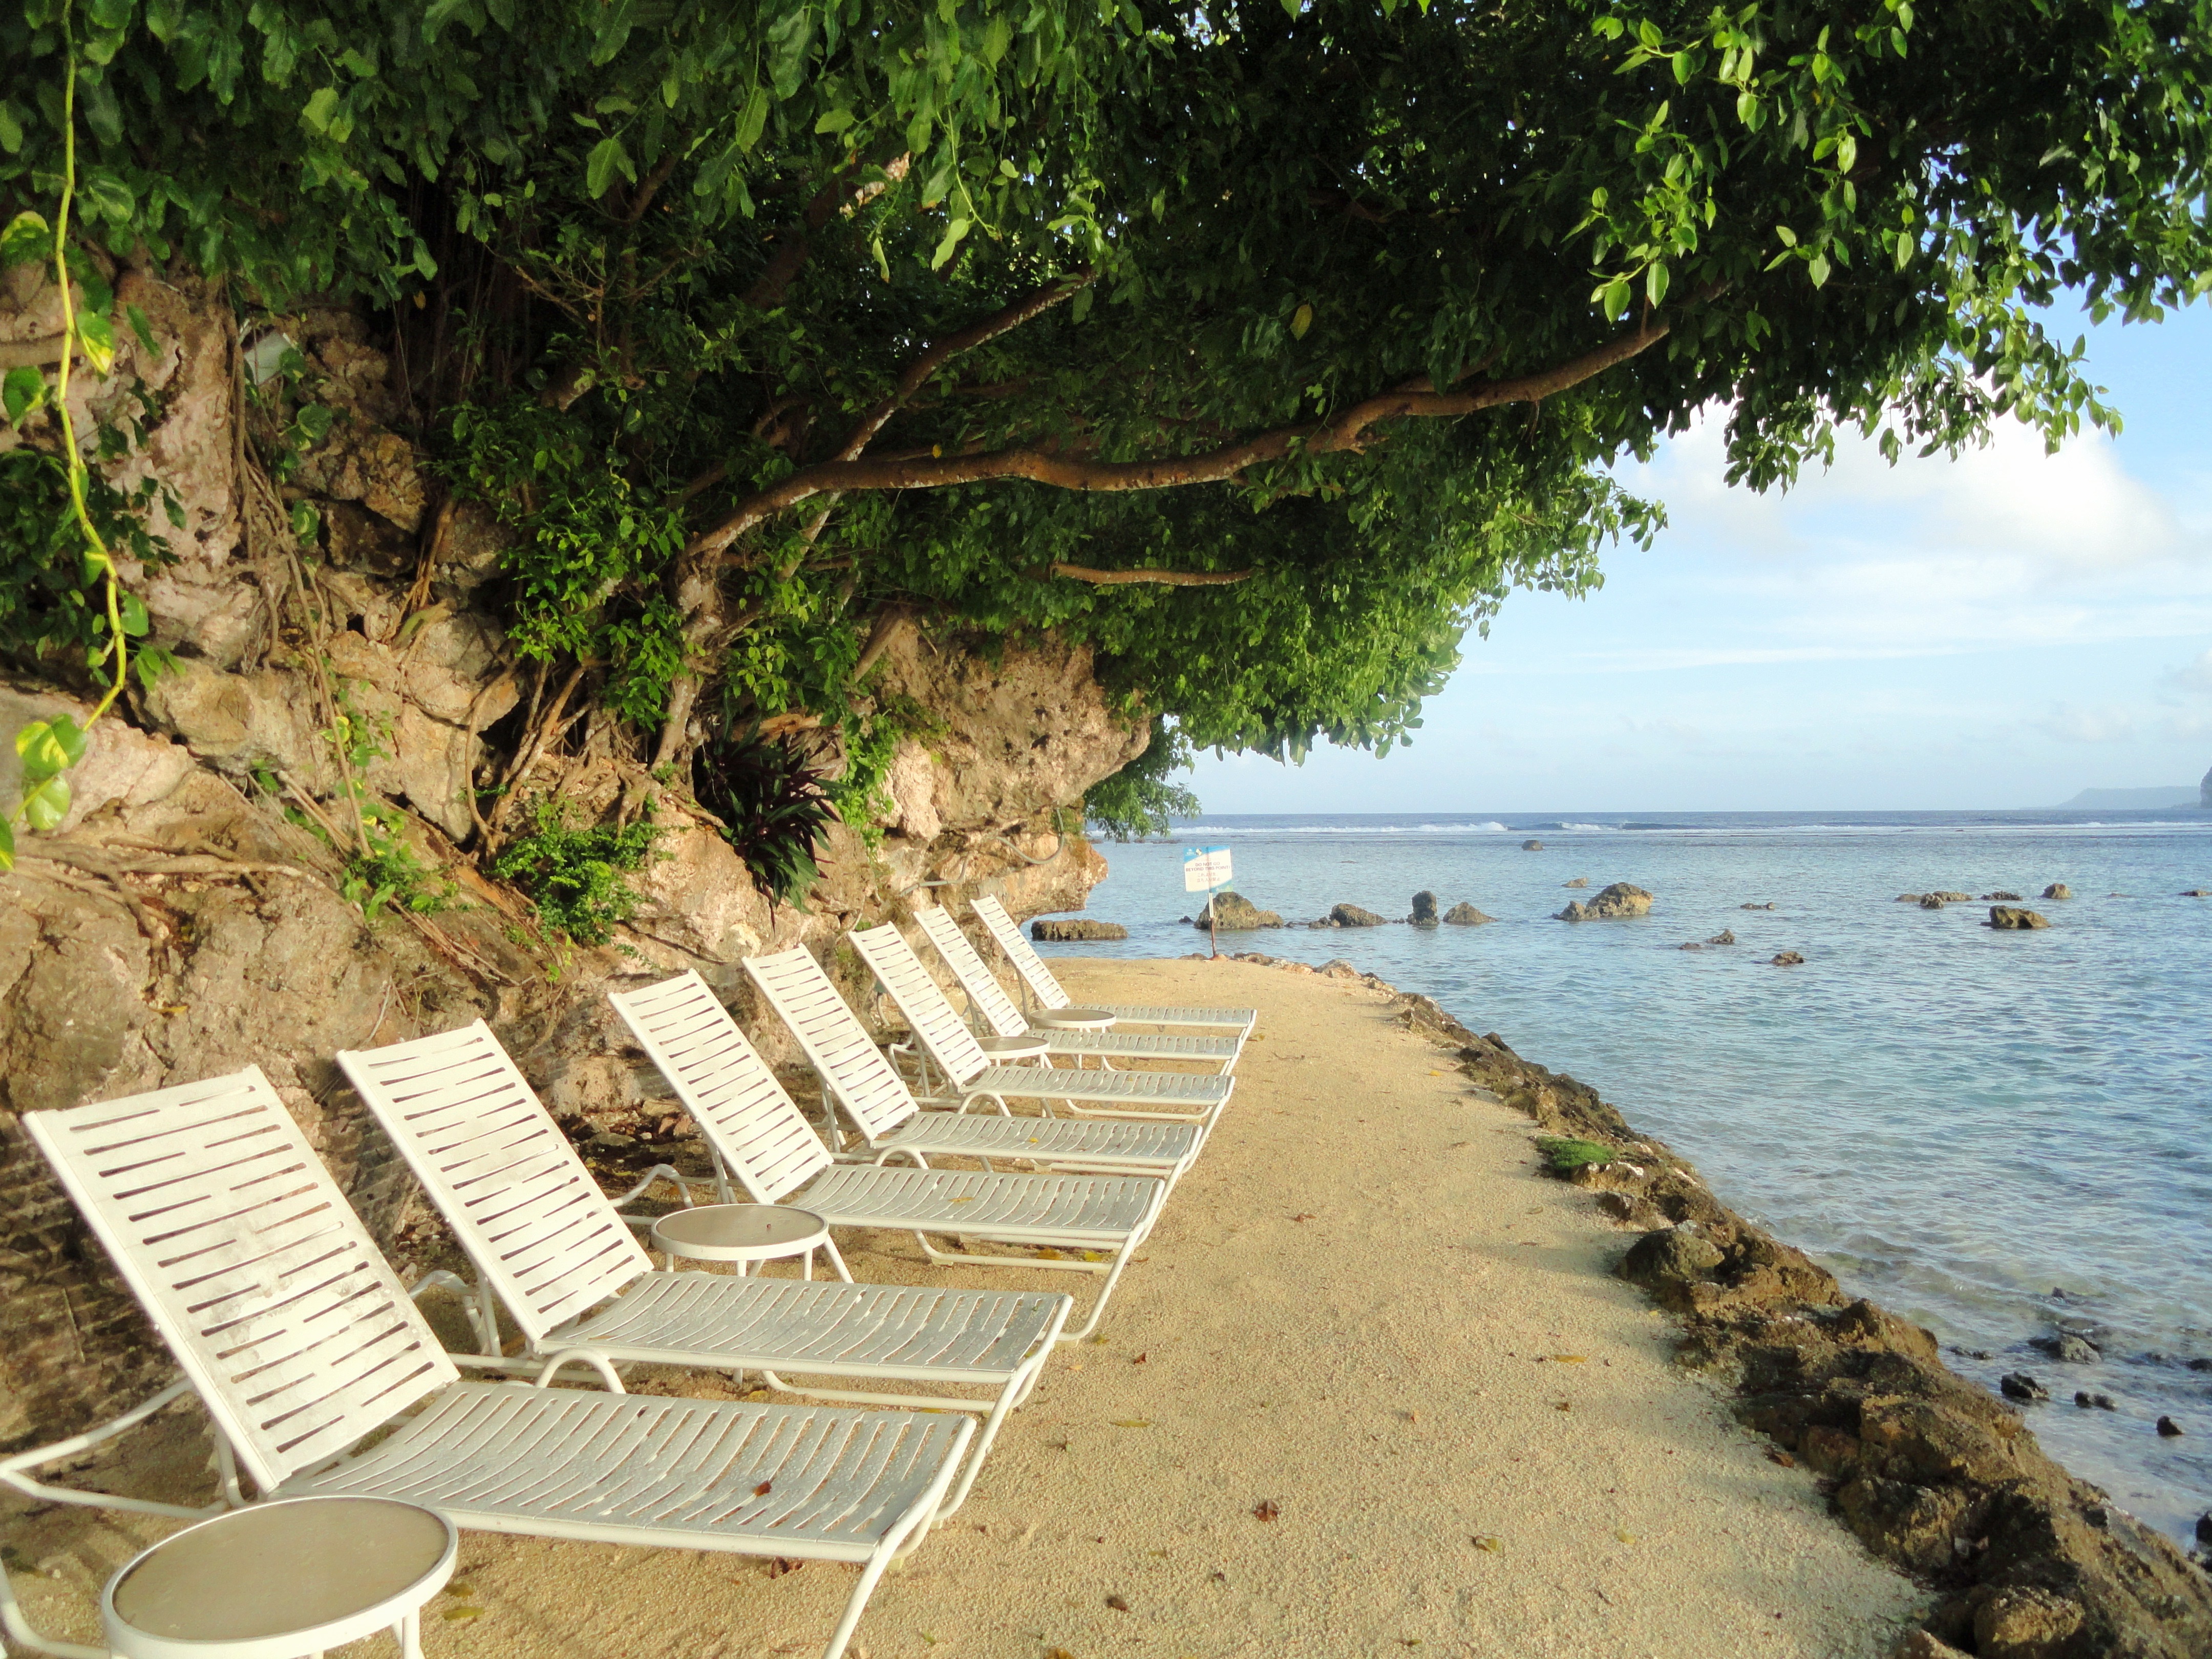
beach, sea, coast, tree, water, nature, ocean, shore, walkway, vacation, tropical, bay, trees, outside, chairs, chaise, tropics, guam, lounges